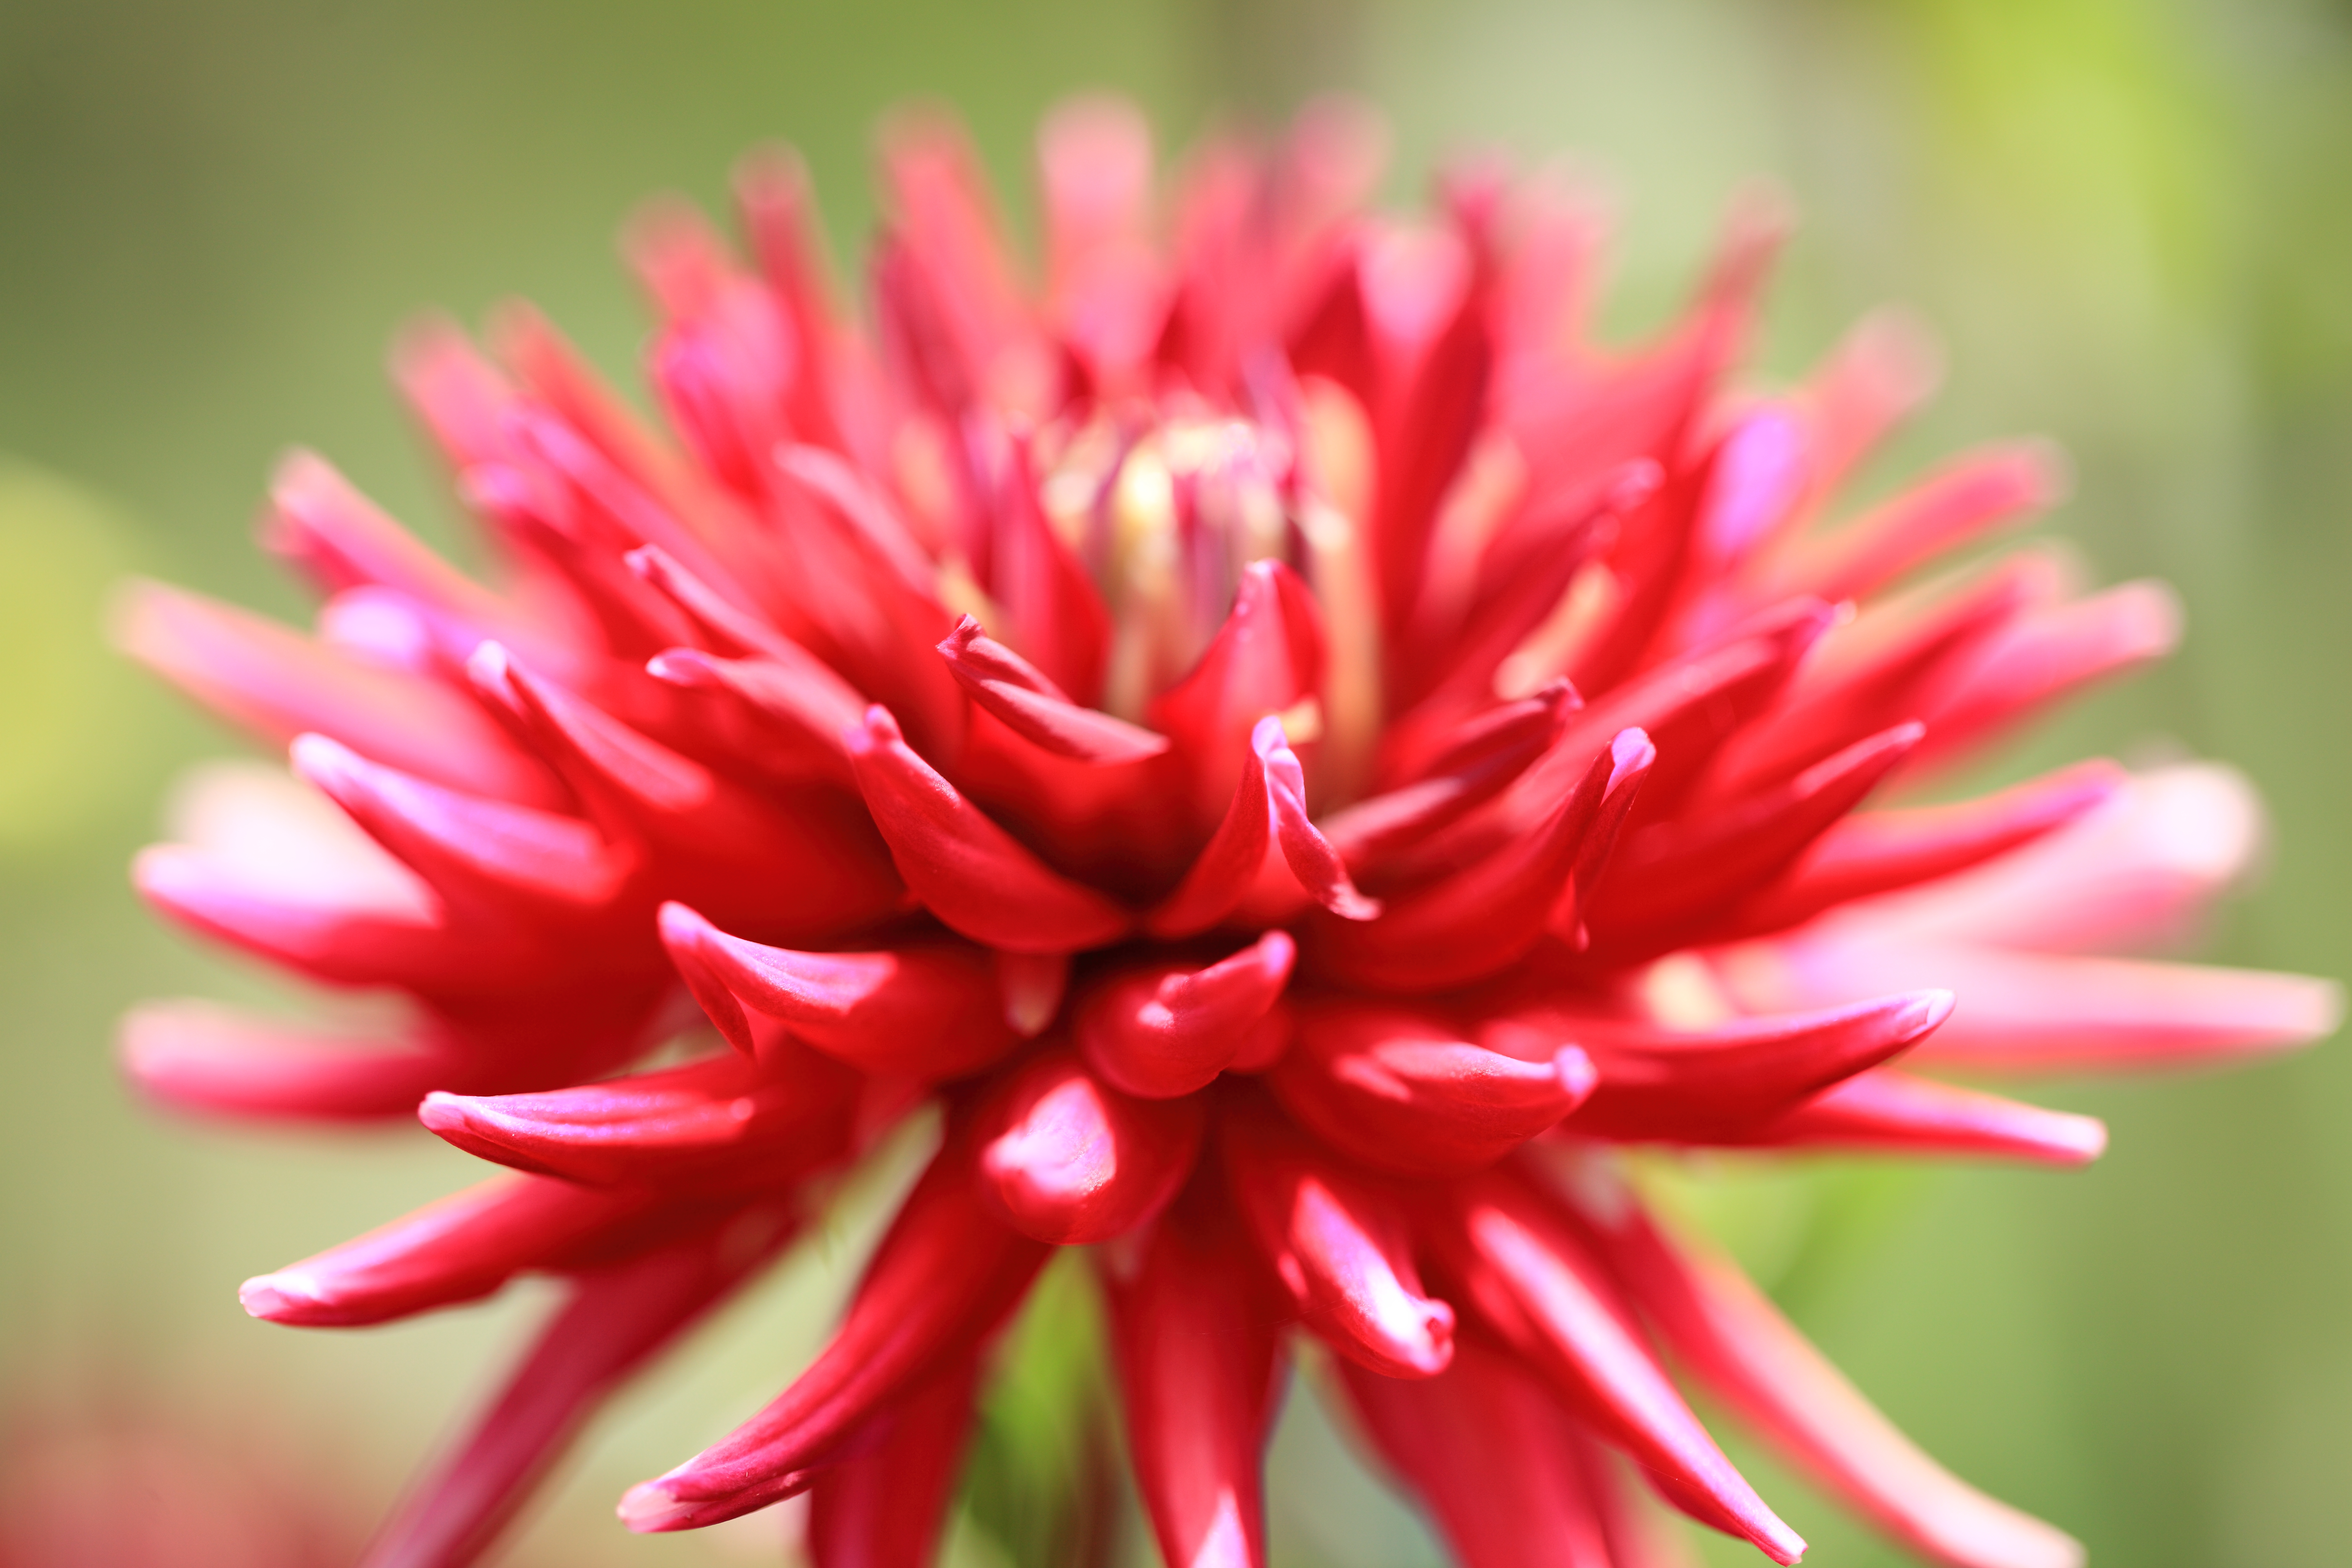
blossom, plant, photography, flower, petal, high, flora, close up, dahlia, 5d, hires, markii, hi, res, resolution, macro photography, flowering plant, daisy family, plant stem, land plant